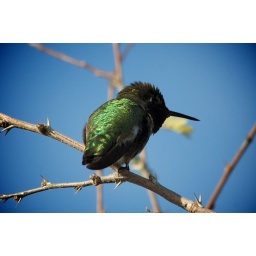
Little green birdie in blue